Virgin and Child with Canon van der Paele

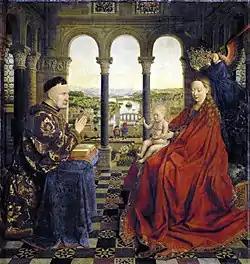
The painting shows the Virgin Mary (on the right) crowned by a hovering Angel while she presents the Infant Jesus to the donor, Chancellor Rolin (to the left). It is set within a spacious Italian-style loggia with a rich decoration of columns and bas-reliefs. In the background is a landscape with a city on a river.

The painting is set in a rounded church with ambulatories. Mary occupies the area where the altarpiece would usually be positioned. The panel has a sculptural look; the throne, windows, arches and hanging canvases borrow from the conventions of Romanesque architecture. The painting is, after the "Adoration of the Mystic Lamb" panel of the "Ghent Altarpiece", van Eyck's second largest extant painting, and the only one in a horizontal framing. The "Virgin and Child" is characterised by its innovative use of illusionism and complex spatial composition. It retains its original oak frame, which contains several Latin inscriptions, including van Eyck's signature, the date of completion, the donor's name, and texts related to St. George and St. Donatian. The upper border contains phrases from the Book of Wisdom, comparing Mary to an "unspotted mirror".